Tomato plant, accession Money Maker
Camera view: bottom (45 deg); turntable rotation: 90 degrees
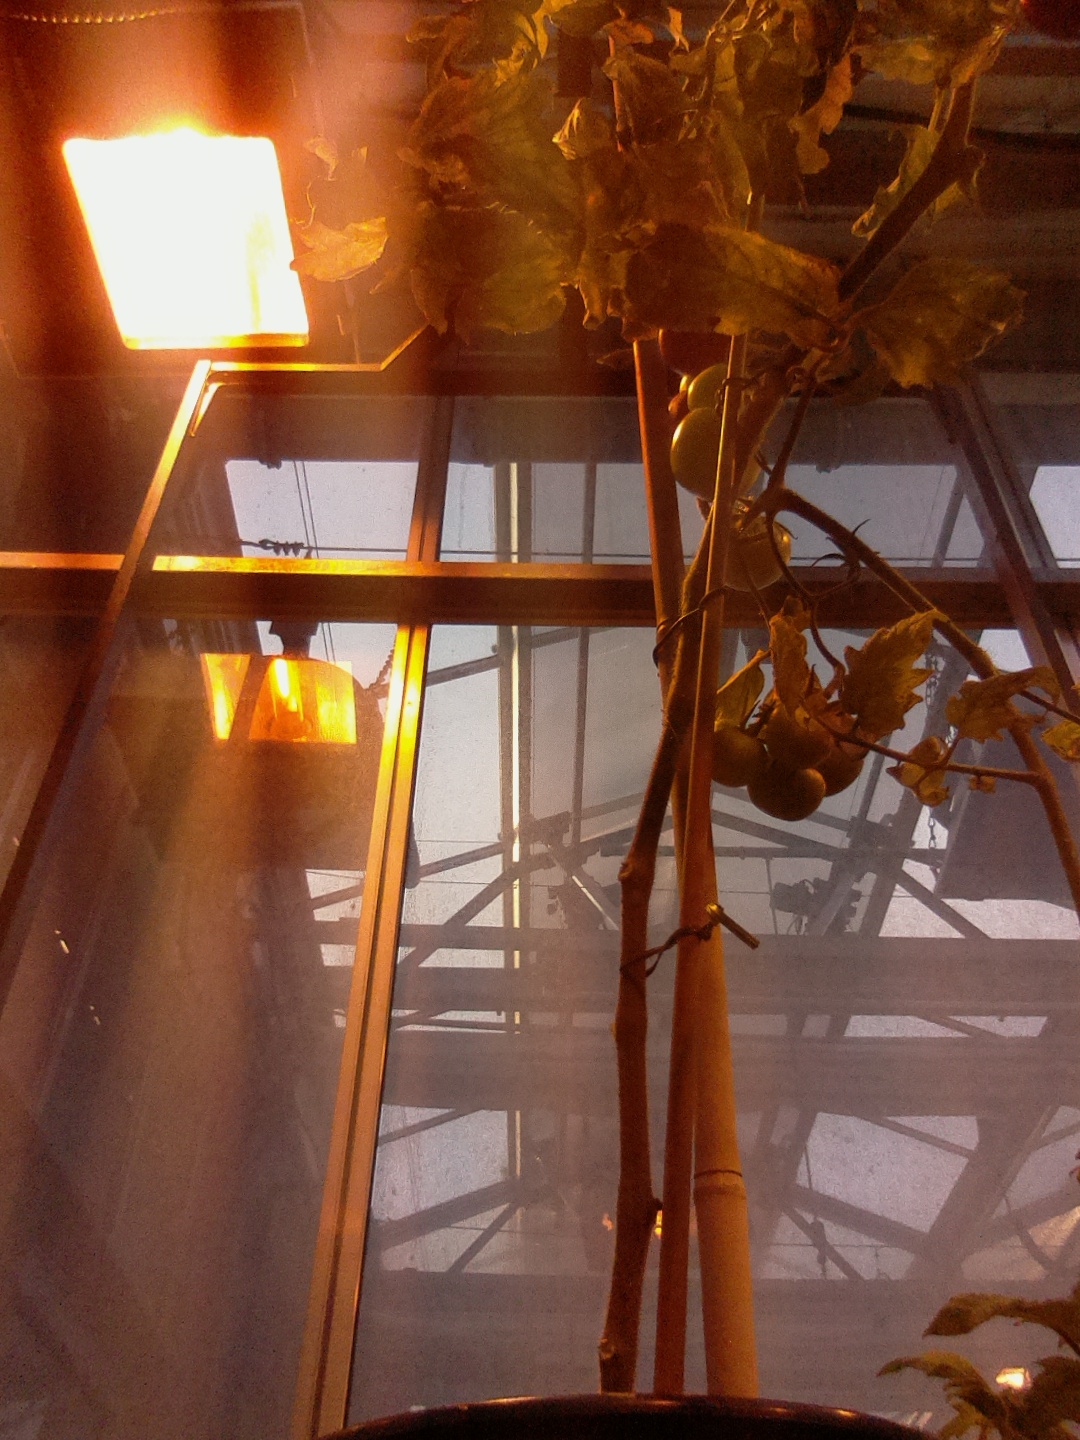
BBCH growth stage 85: 50%-60% of fruits show typical fully ripe color